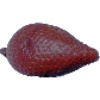
Label: salak